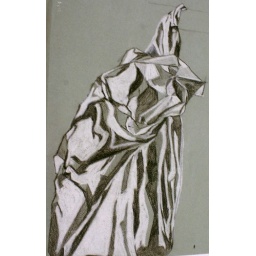
A3 study of a plastic bag in charcoal and chalk on grey/blue paper.